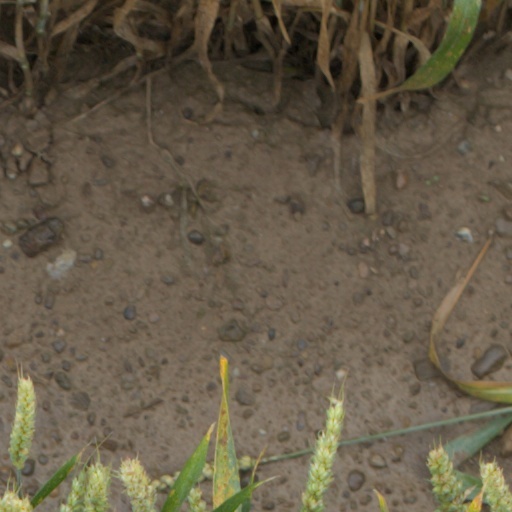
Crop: wheat